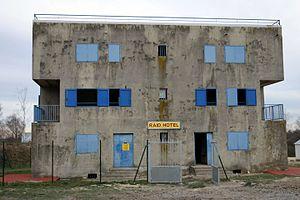
Le centre d'entraînement aux actions en zone urbaine sert à la formation au combat urbain des unités de l'Armée de terre française. Il a été ouvert en 2006 dans le camp de Sissonne, dans le département de l'Aisne, à l'emplacement de l'ancien hameau de Jeoffrécourt. Il reprend, à compter du 1ᵉʳ juillet 2014, le nom et les traditions du 94ᵉ régiment d'infanterie.
Le camp de Sissonne est un camp militaire français situé à Sissonne dans l'Aisne.